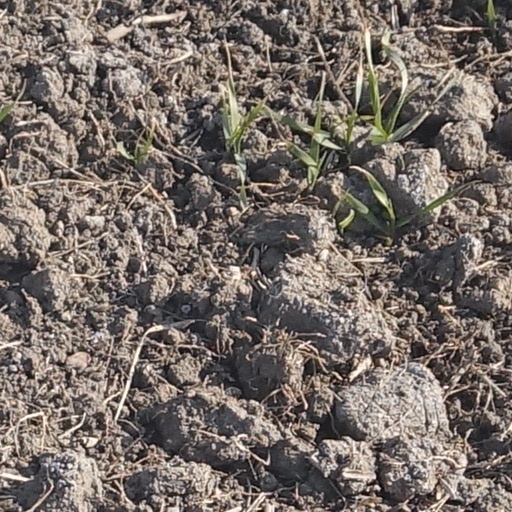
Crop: wheat